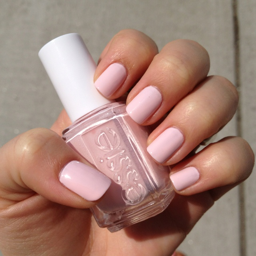
nails of the week : thoughts ?